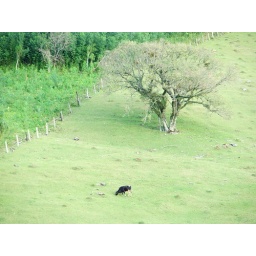
The little cow in the green